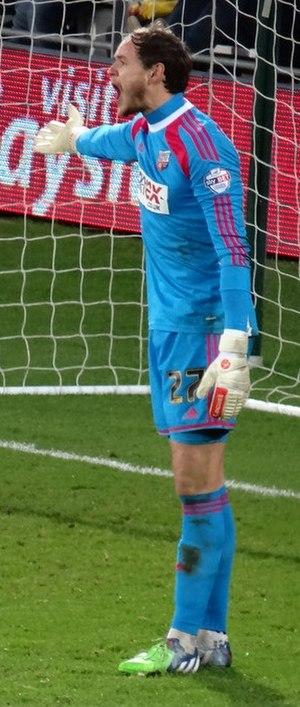
David Robert Edmund Button est un footballeur anglais, né le 27 février 1989 à Stevenage, en Angleterre.